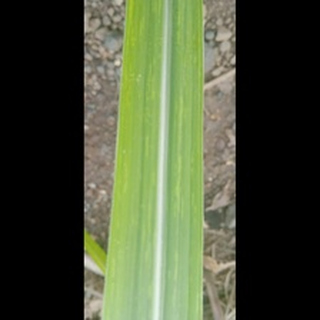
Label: sugarcane_mosaic